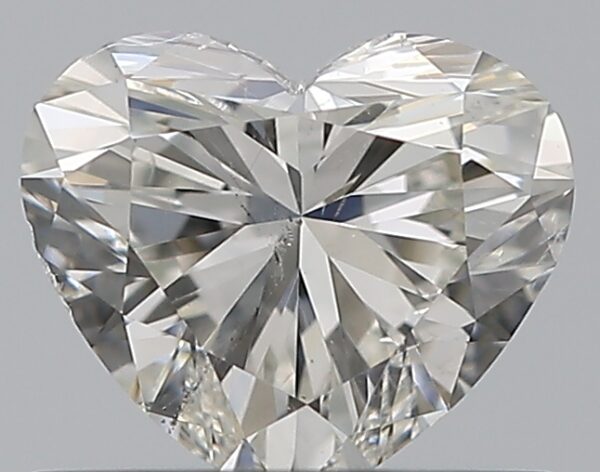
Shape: heart
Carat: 0.5
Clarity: SI1
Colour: I
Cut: EX
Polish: EX
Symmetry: VG
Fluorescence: N
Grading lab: GIA
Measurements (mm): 4.83 x 5.62 x 3.22